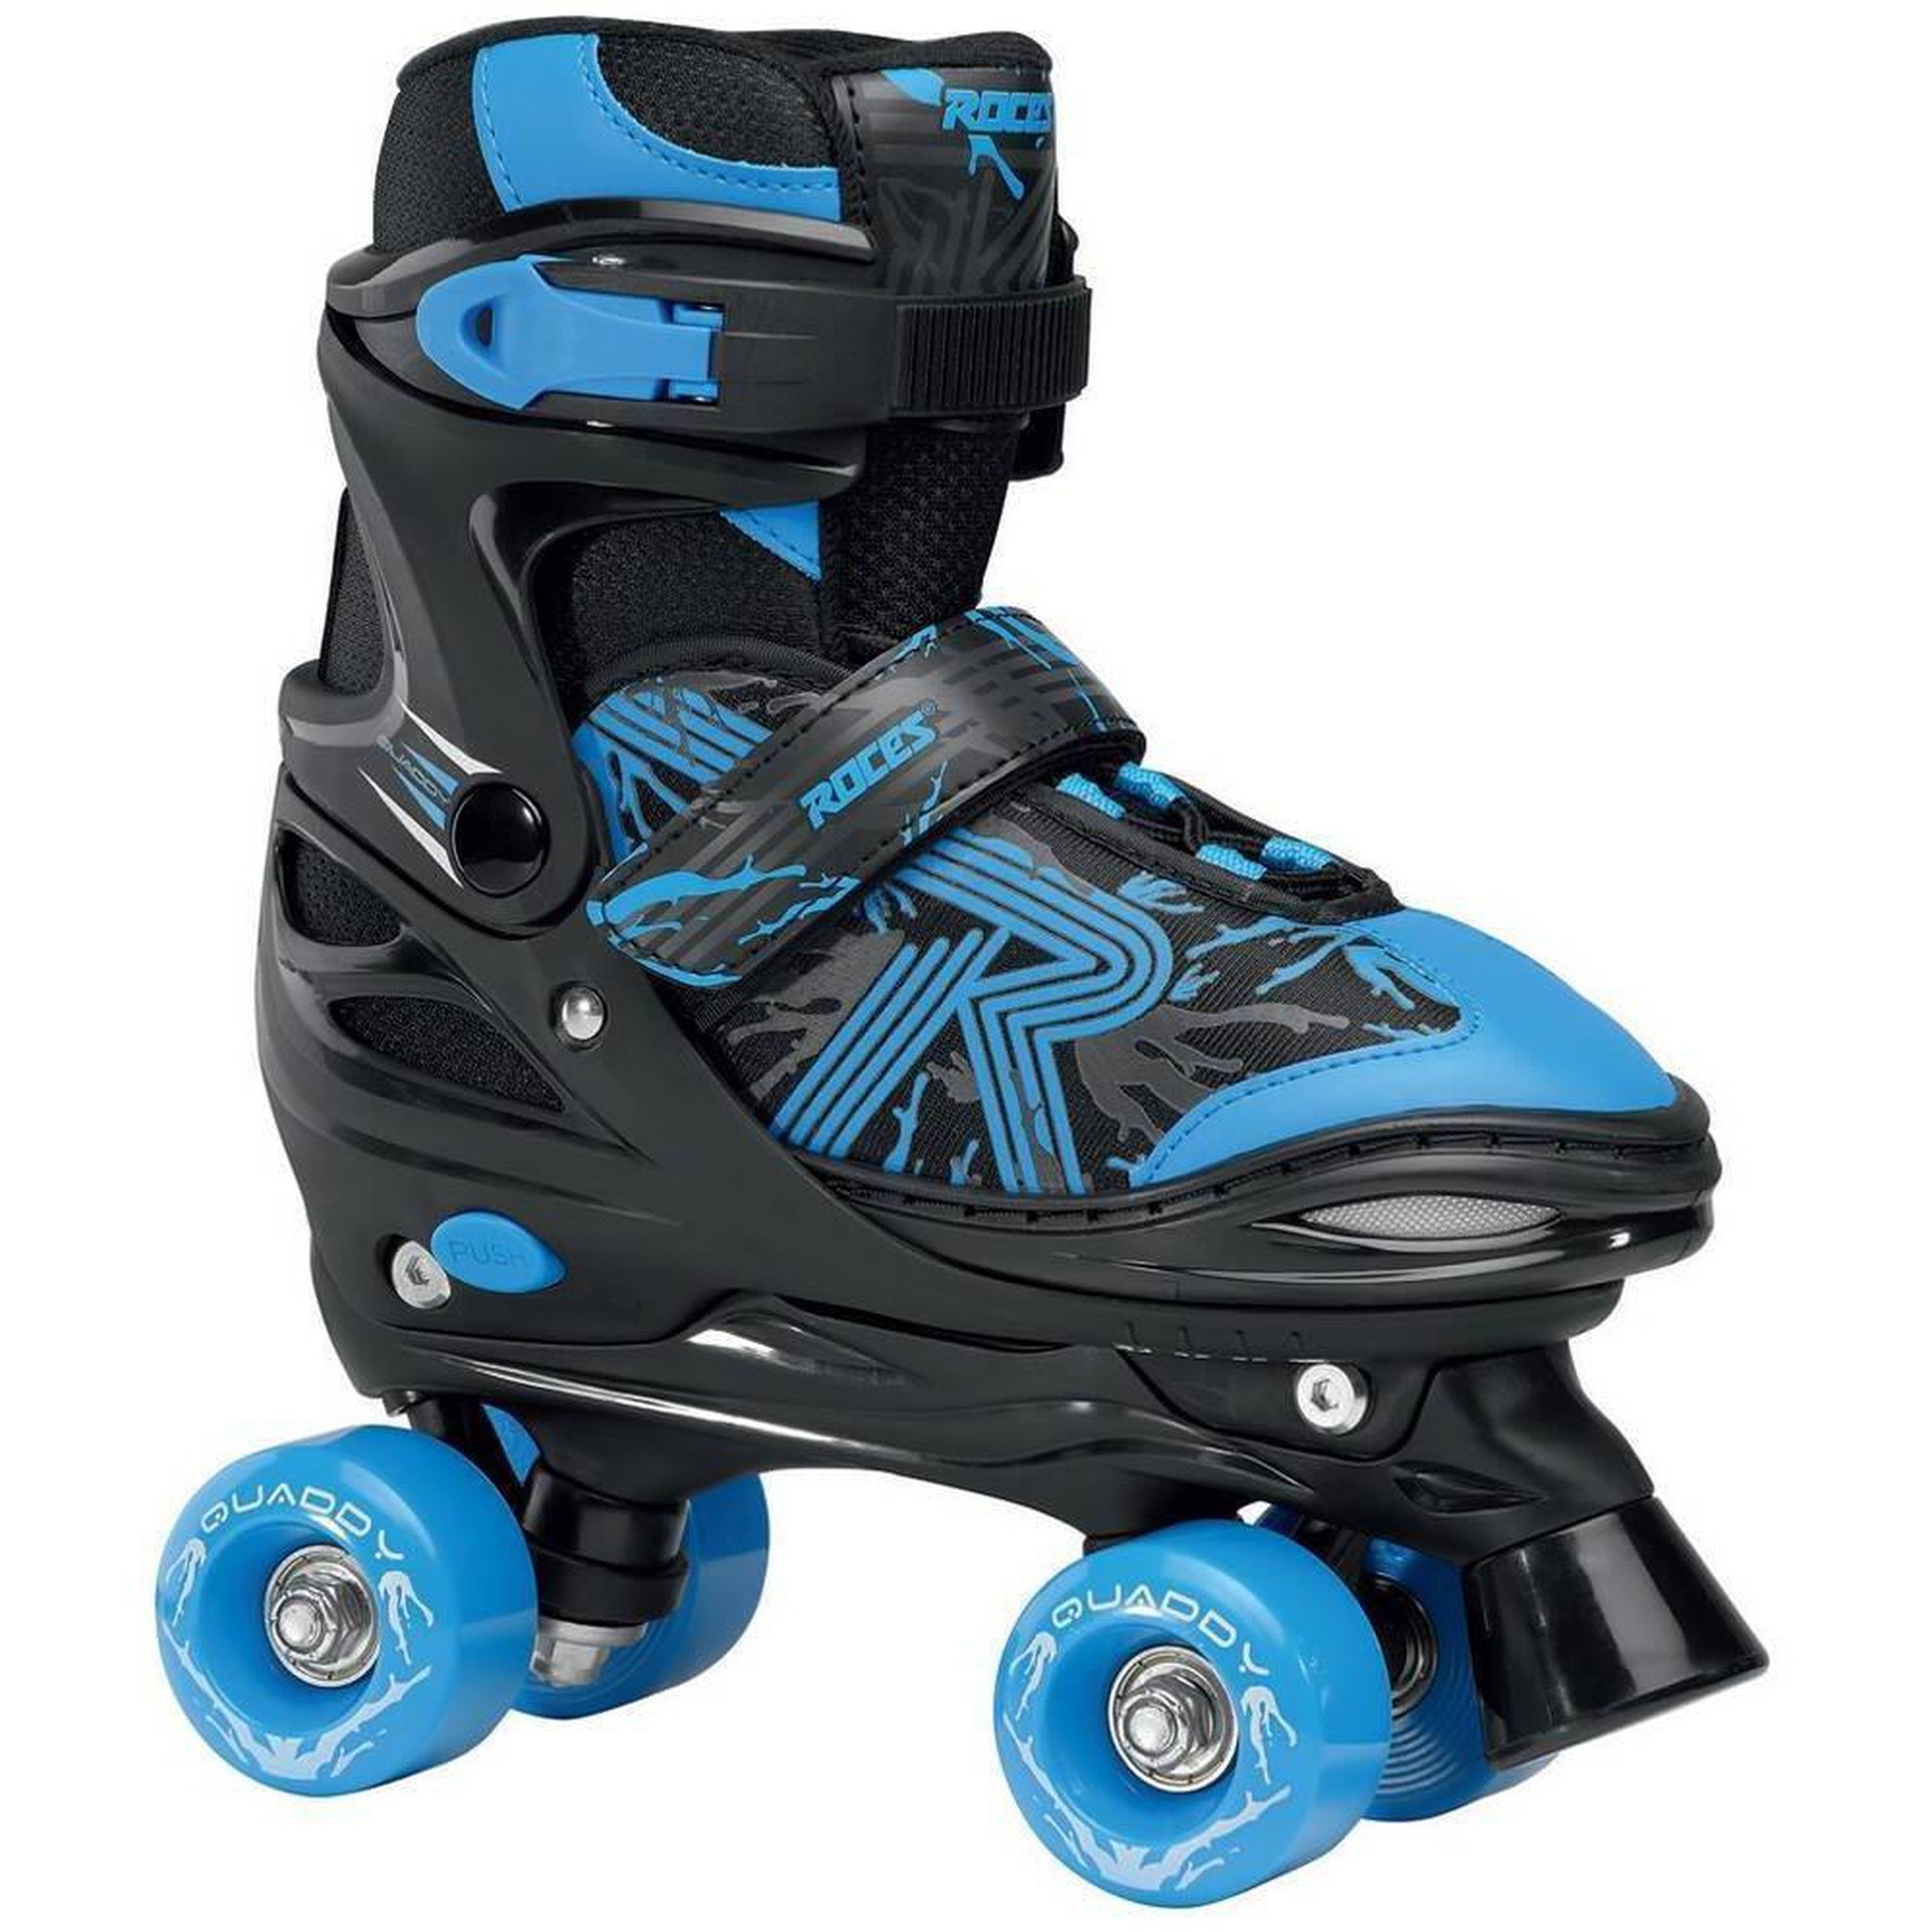
Roces Quaddy 3.0 Justerbar Rullskridskor Barn - Black/Astro Blue
Våra Roces Quaddy 3.0 side by side rullskridskor för barn är de perfekta rullskridskorna för de små. De har en justerbar storlek, vilket gör dem perfekta för barn i vuxen ålder. De är därför perfekta rullskridskor och du kommer att ha roligt i många år med dessa rullskridskor. Nivå: Nybörjare och erfarna Ålder och rekommenderad storlek: Rullskridskor för barn Kvalitet: Robust Storleksjusterbar stövel : Ja Hjuldiameter : 54mm Stöveltyp : Justerbar storlek, Semi-soft Plate-material : Plast Innerboot : Inbyggd, ventilerad, anatomiskt utformad Stängningsmekanism : Spets, Powerstrap, Spänne med mikrojustering Stövelmaterial: Mesh, Plast Innerboot material : Mesh, Skum Cuff : Högt ankelstöd Hjul bredd : 32mm Broms : Ja Kullager precision : ABEC-5 Rekommenderas för: Skridskoåkning utomhus
Brand: Roces
Category: Sporting Goods > Outdoor Recreation > Inline & Roller Skating > Roller Skis > Recreation Roller Skis